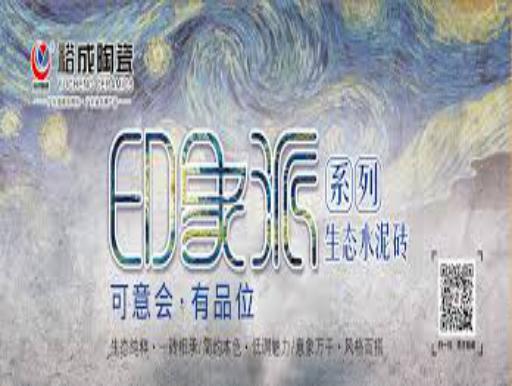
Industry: Others